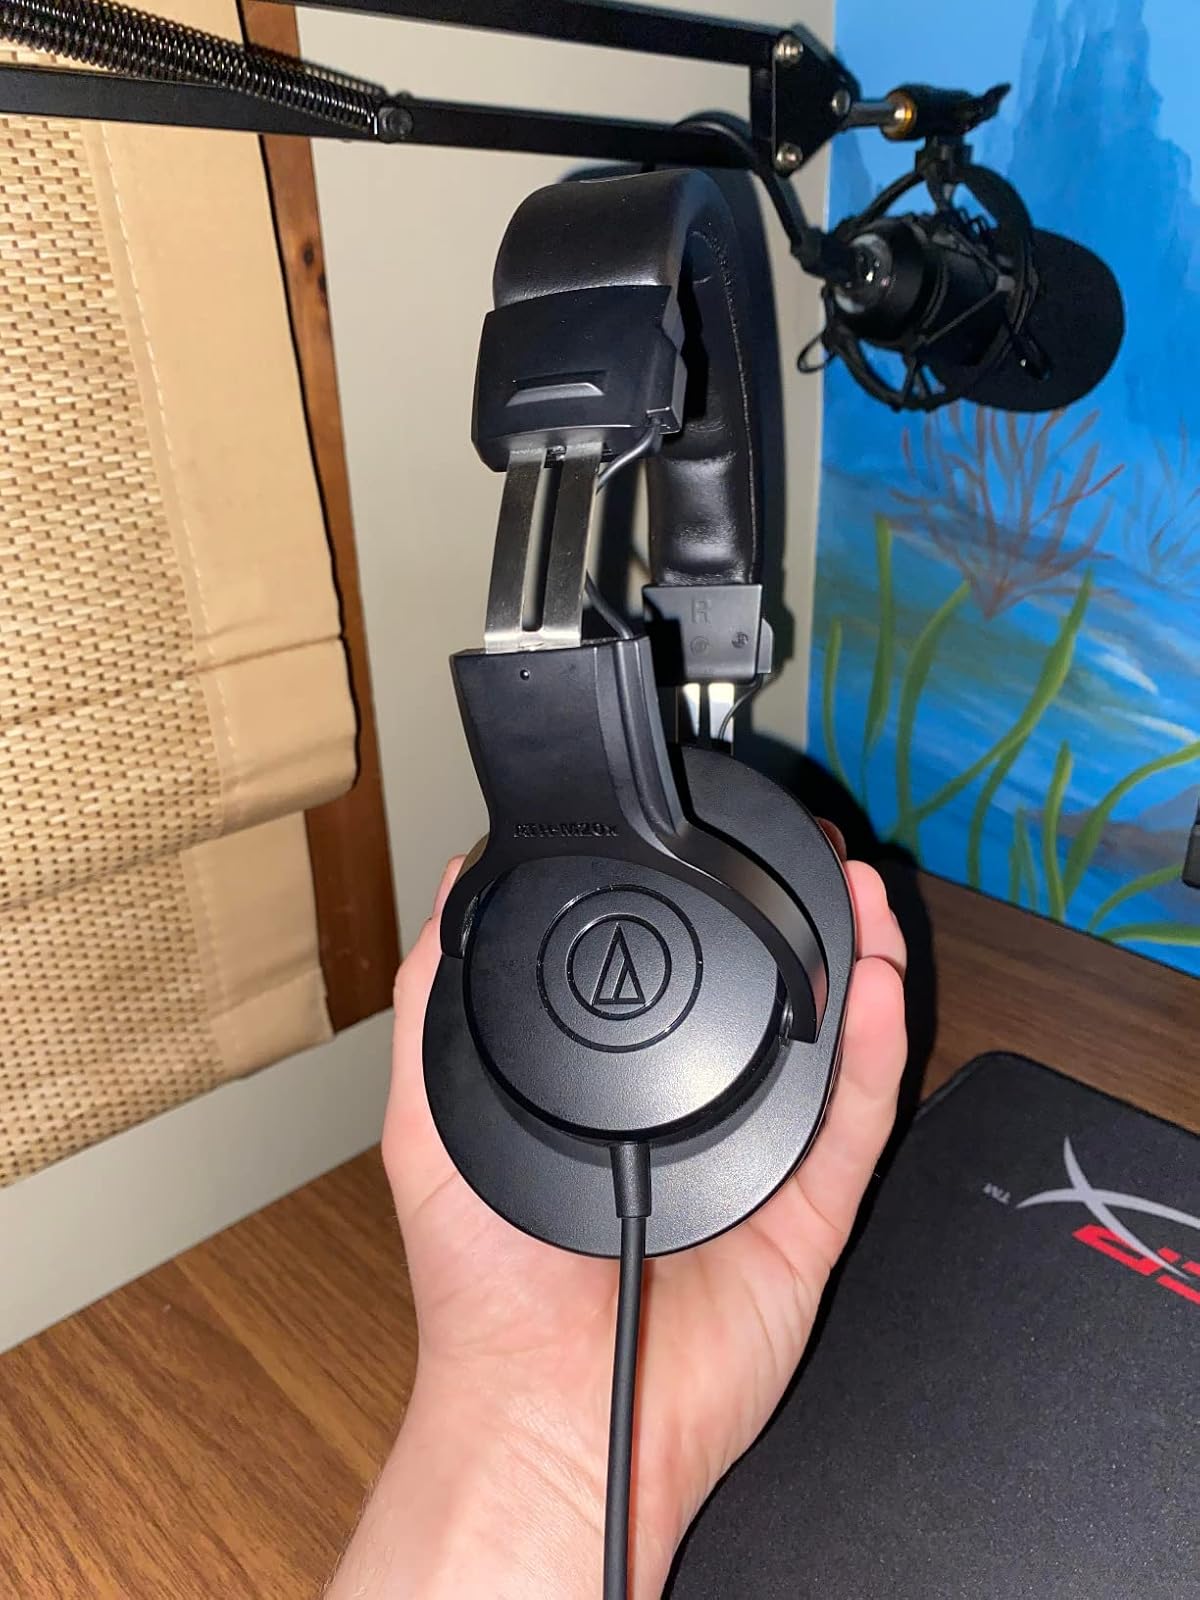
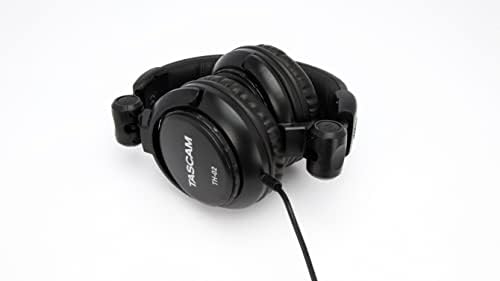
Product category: headphones
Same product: no